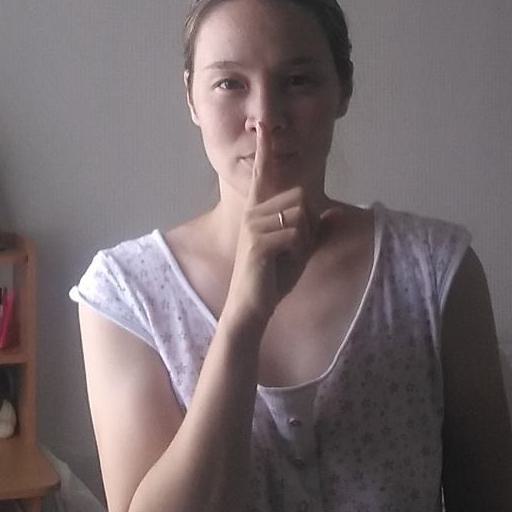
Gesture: mute